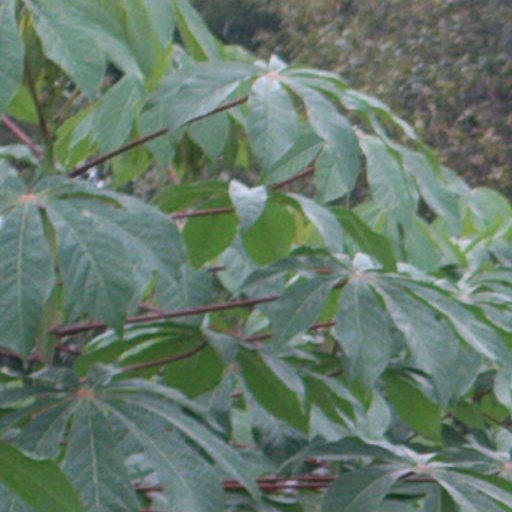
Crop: cassava